Assisted take-off

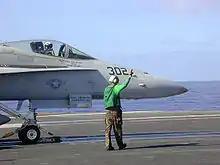
F/A-18 attached to steam catapult preparatory to launch

A well-known type of assisted takeoff is an aircraft catapult. In modern systems fitted on aircraft carriers, a piston, known as a "shuttle", is propelled down a long cylinder under steam pressure. The aircraft is attached to the shuttle using a tow bar or launch bar mounted to the nose landing gear (an older system used a steel cable called a catapult bridle; the forward ramps on older carrier bows were used to catch these cables), and is flung off the deck at about 15 knots above minimum flying speed, achieved by the catapult in a four-second run.